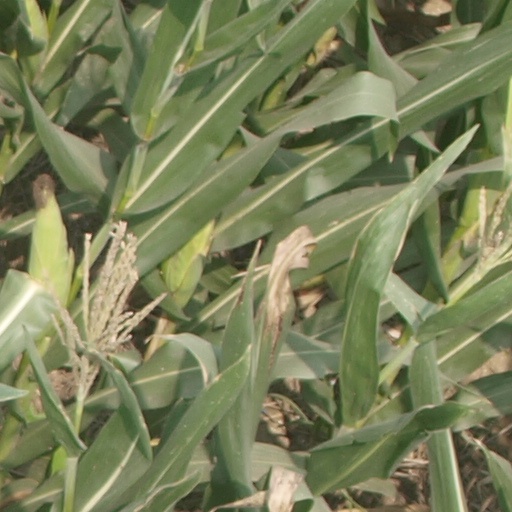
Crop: maize; corn